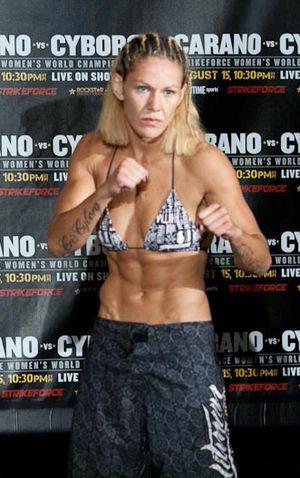
Cristiane Justino, dite Cyborg, née le 9 juillet 1985 est une pratiquante brésilienne d'arts martiaux mixtes évoluant au sein de l'Ultimate Fighting Championship dans la catégorie des poids plumes.